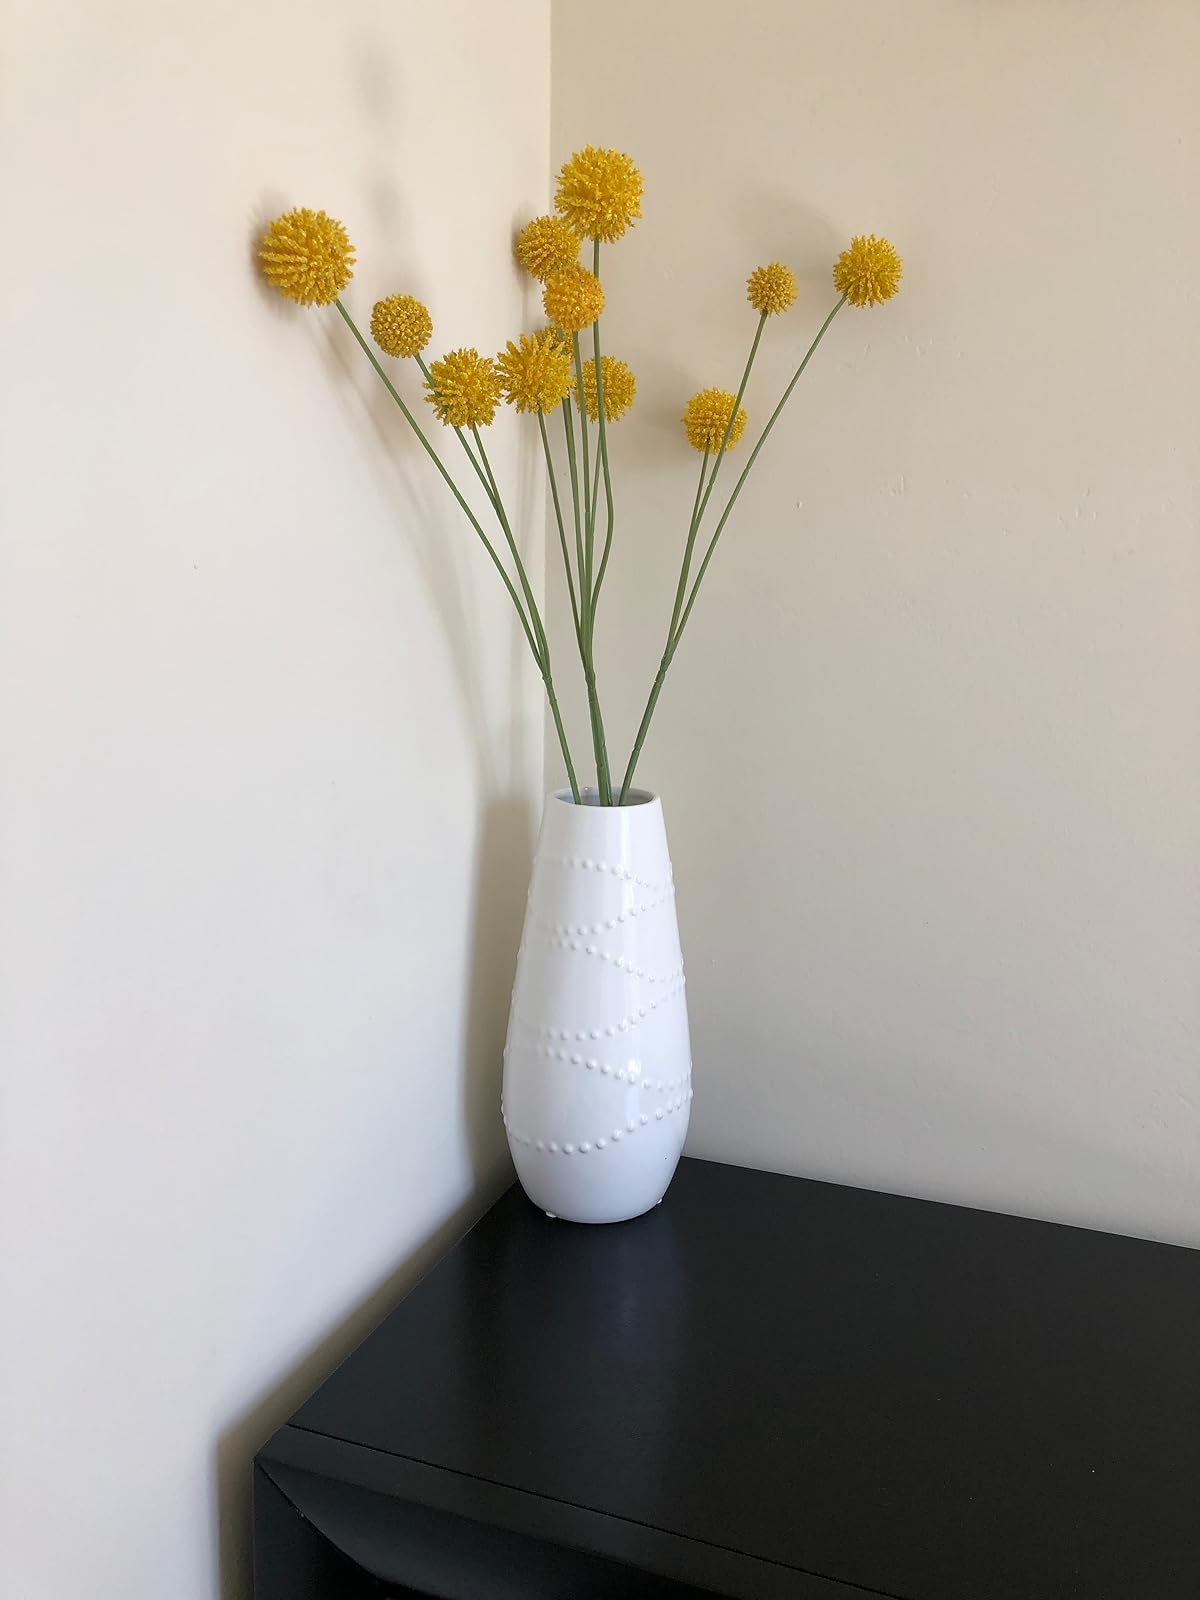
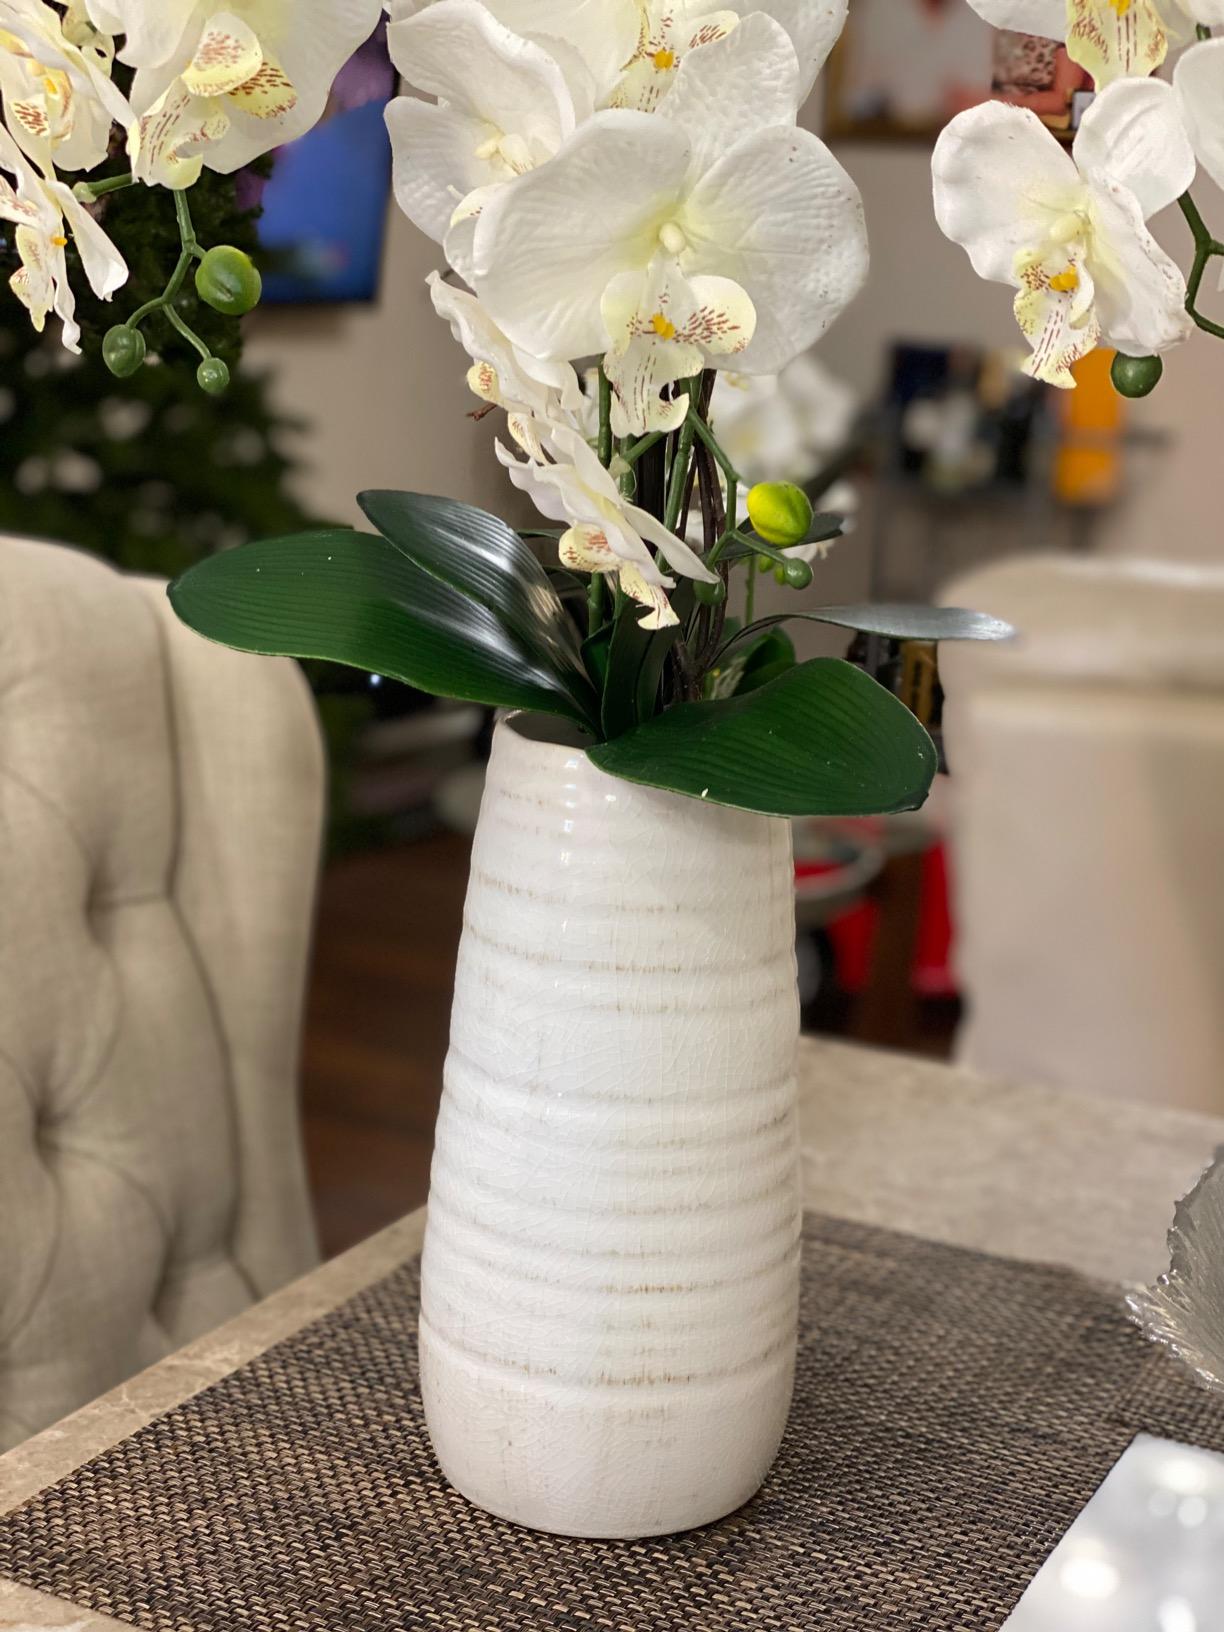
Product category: vase
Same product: no